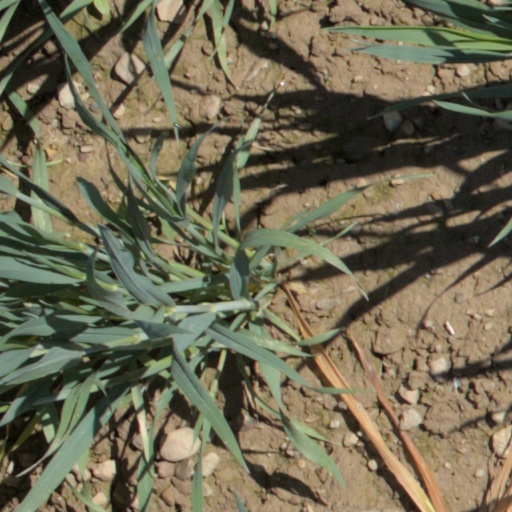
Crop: wheat